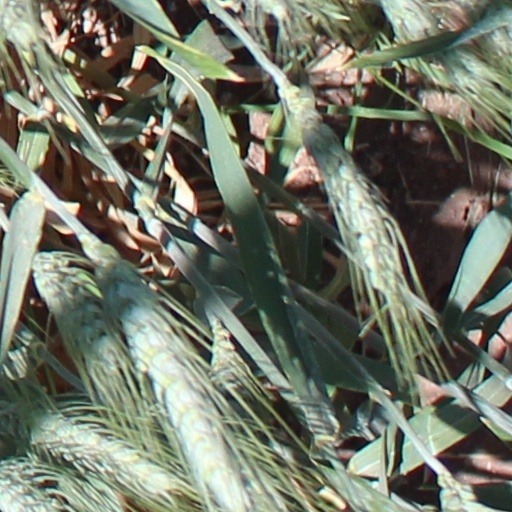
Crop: wheat